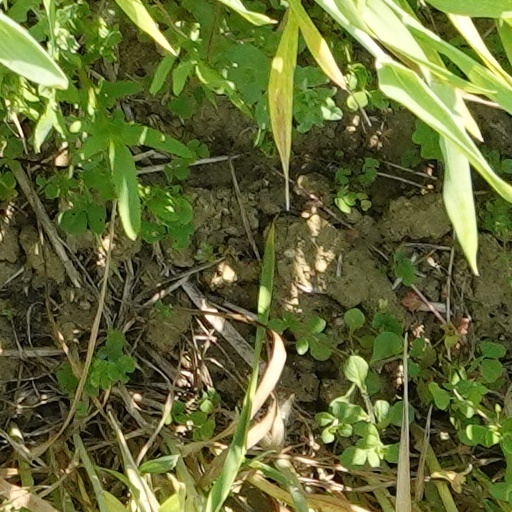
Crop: wheat